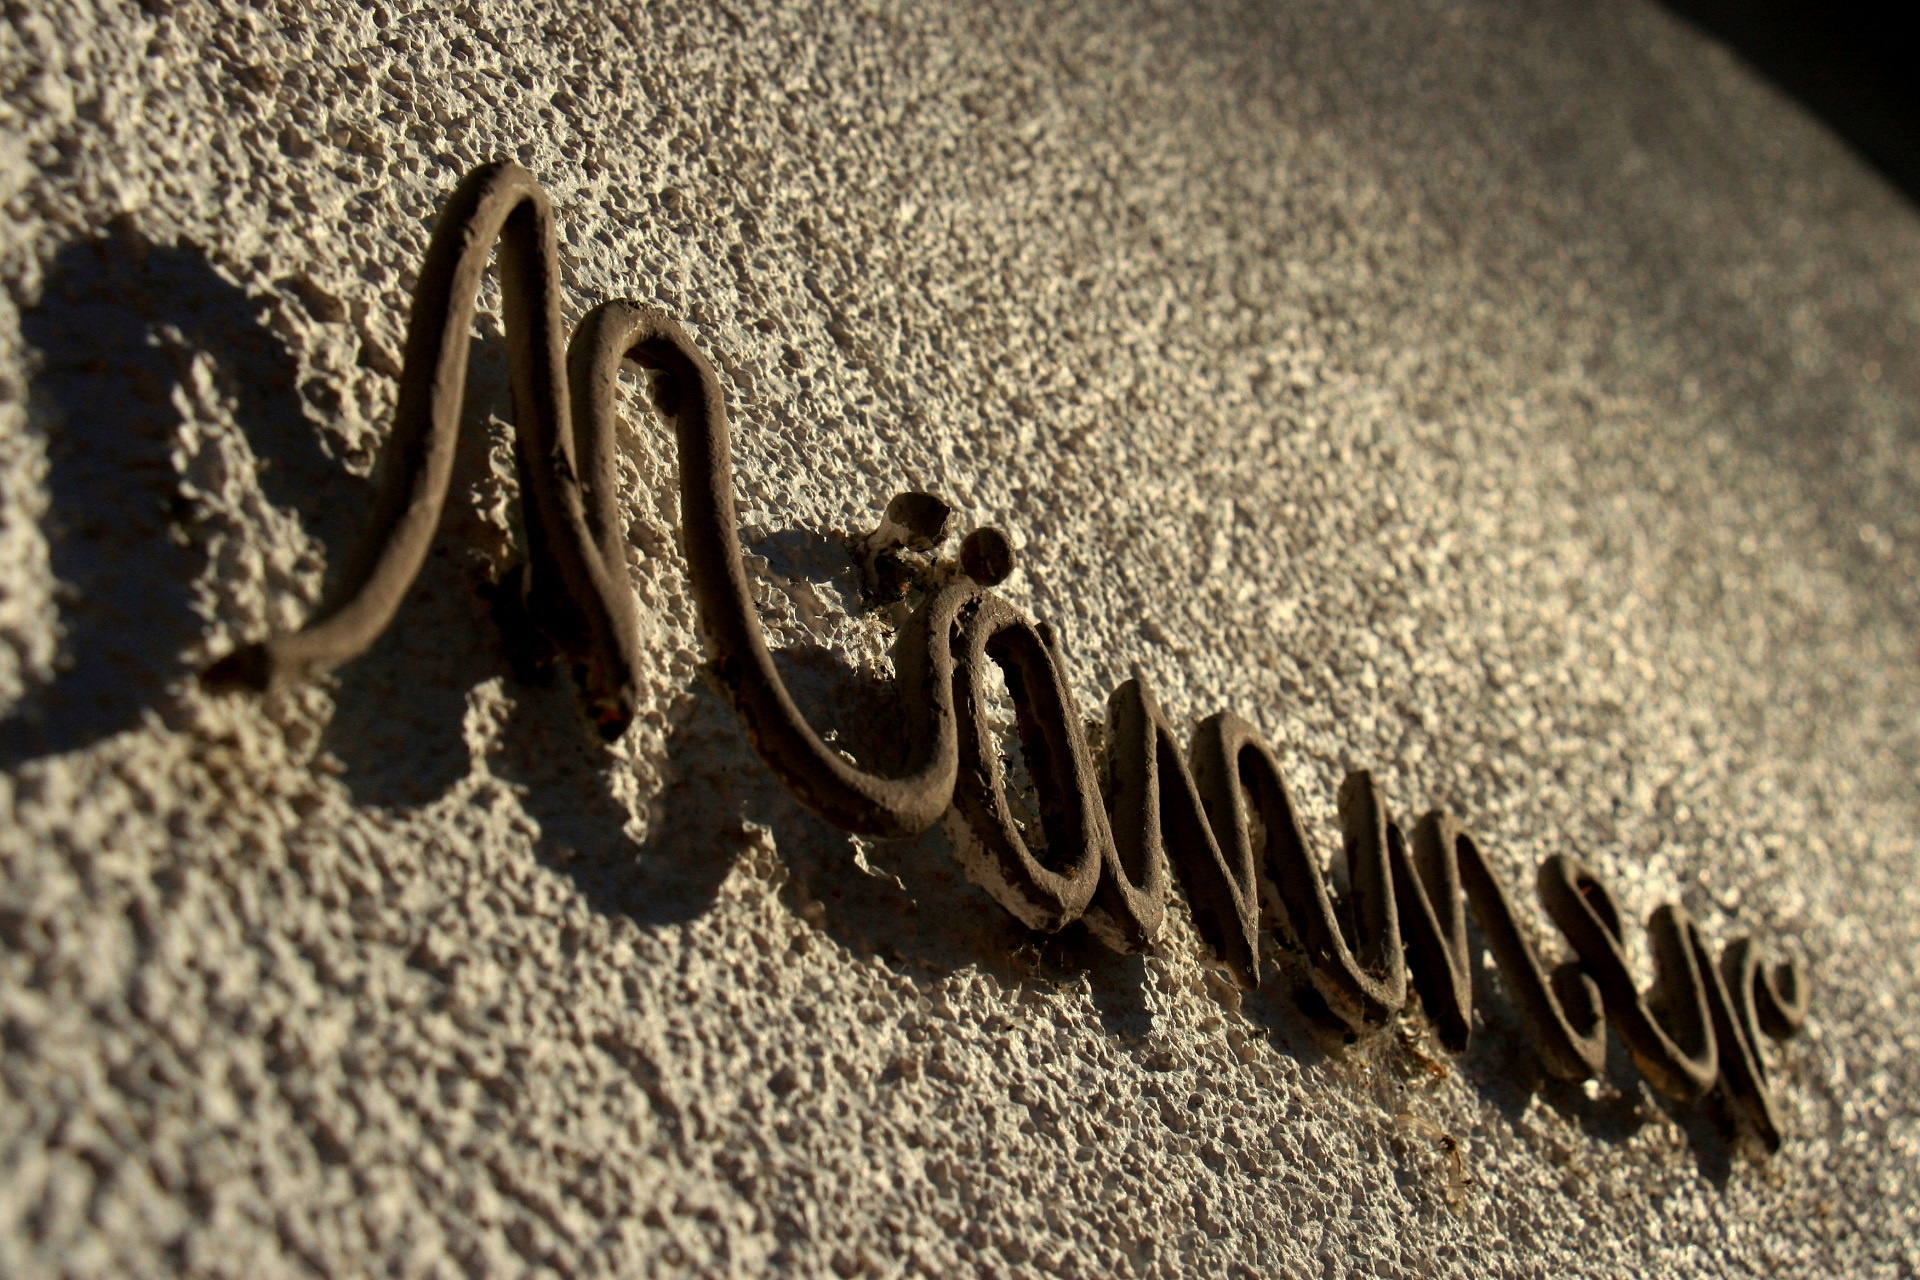
man, wall, metal, shadow, toilet, material, close up, background, silver, shield, gender, macro photography, fashion accessory